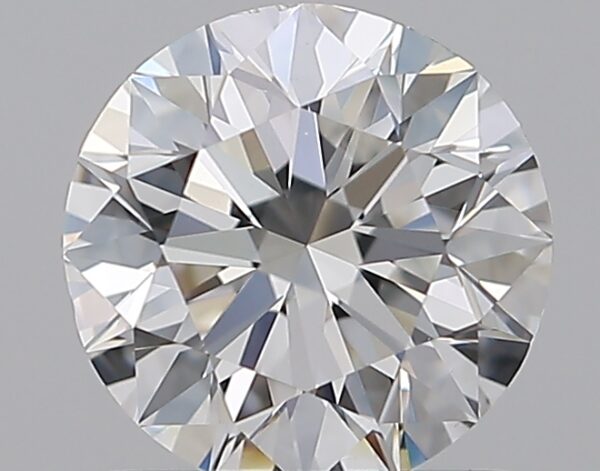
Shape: round
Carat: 1
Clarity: VS1
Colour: F
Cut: EX
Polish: EX
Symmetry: EX
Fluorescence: N
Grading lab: GIA
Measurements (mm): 6.33 x 6.37 x 3.97